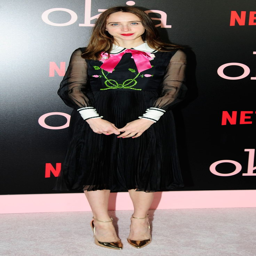
actor also showed us her version of film character in a dress with sheer sleeves , pleated skirt , floral embroidery , and a whimsical hot pink ribbon .